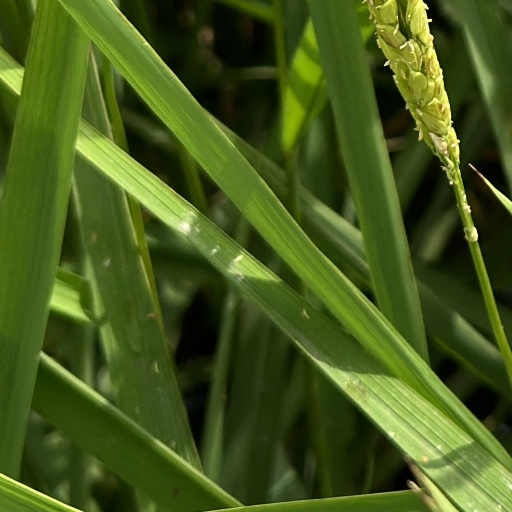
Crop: rice